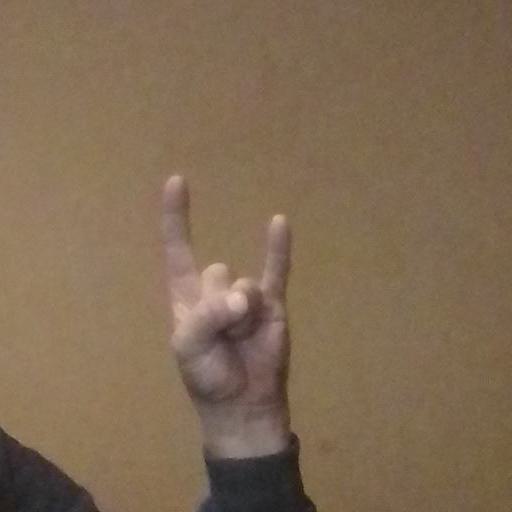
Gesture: rock